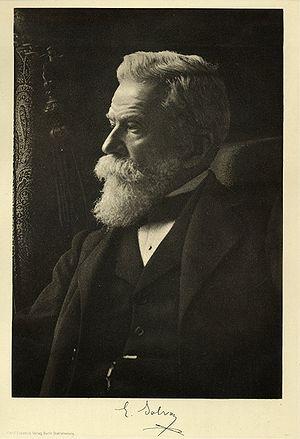
L'histoire du sel commence au moment où l'homme tente de s'impliquer dans la production effective de son alimentation et sa conservation en toutes saisons.
Sont listés dans cette chronologie des faits économiques des évènements importants de l'histoire économique.